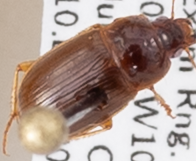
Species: Amara quenseli
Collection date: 2018-06-21
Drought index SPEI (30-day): -0.572
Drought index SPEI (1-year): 0.128
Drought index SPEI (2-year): -0.288